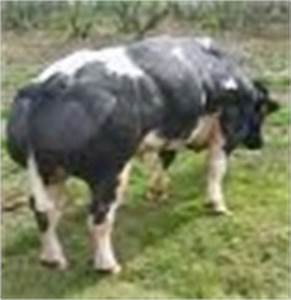
Label: cow